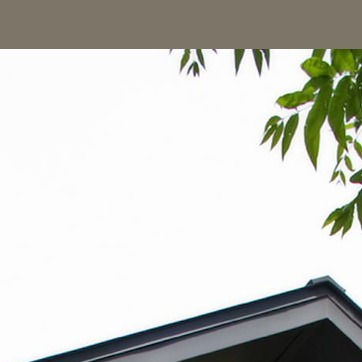
Material: sky